Apple Watch

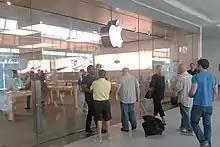
An Apple Store opens its doors on the first day of sales of the Apple Watch.

The Apple Watch Series 7 was announced on September 14, 2021, during an Apple Special Event. Pre-orders opened on October 8, with earliest shipping dates starting on October 15.